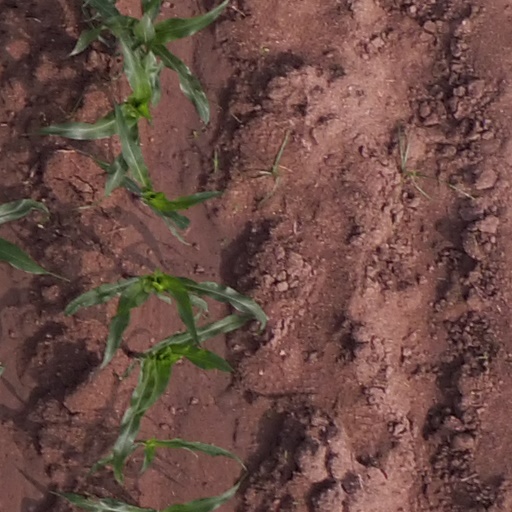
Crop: maize; corn